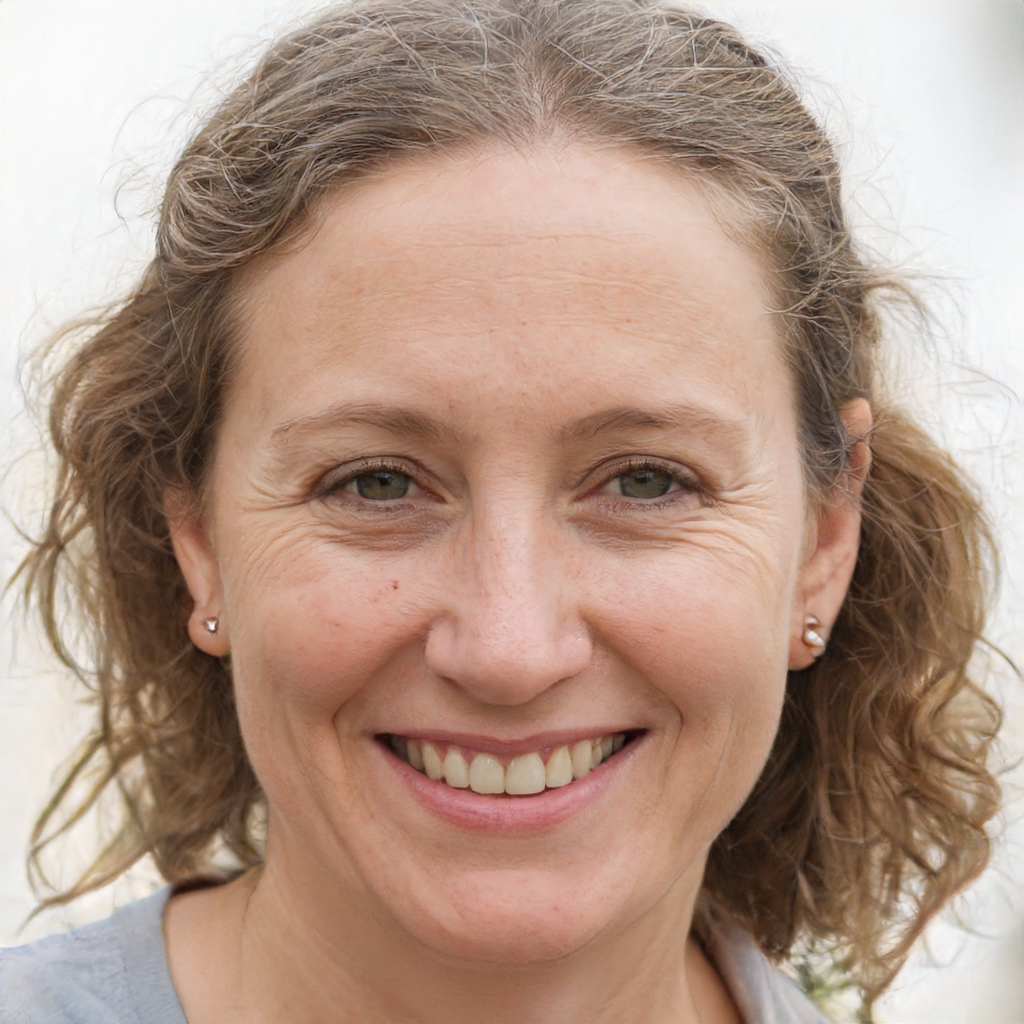
Portrait style: Real Portrait